USNS Henry J. Kaiser

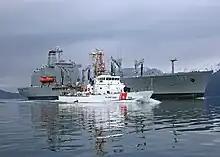
"Henry J. Kaiser" in Seward, Alaska, with U.S. Coast Guard cutter during a U.S. Northern Command exercise in 2007

In 2009 the ship participated in underway replenishment training with Third Fleet carrier strike groups and amphibious ready groups.